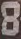
Number: 8